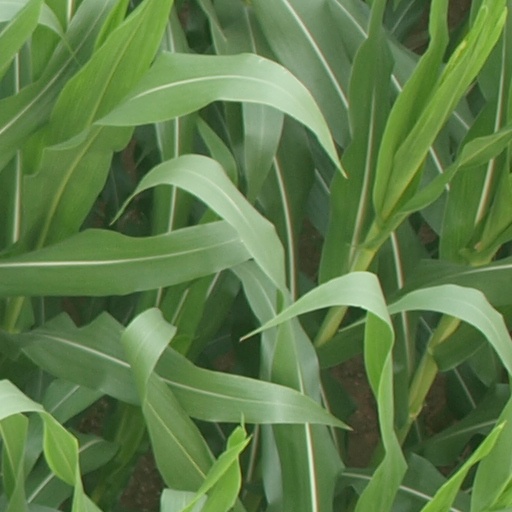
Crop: maize; corn